Howell Jones

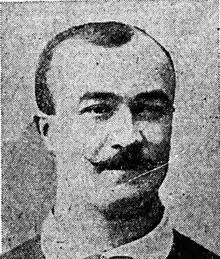
Howel Jones 1882-1908

Howell Jones (5 April 1882 - 1 December 1908) was a Welsh rugby union forward who played for the rugby club Neath and county rugby for Glamorgan. He gained just a single cap for the Wales national team in 1904. Jones came from a sporting family, and his son, Howie Jones, also represented Wales in rugby union.